Suzie Gold

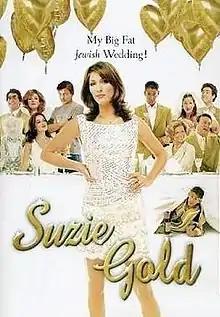

Suzie Gold is a 2004 British dramedy film directed by Richard Cantor and starring American actress Summer Phoenix. It is Cantor's directorial debut. It was released by Pathé on 5 March 2004 in the United Kingdom.